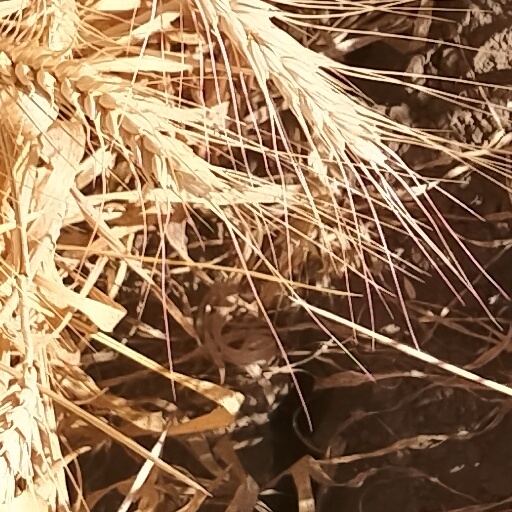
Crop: wheat